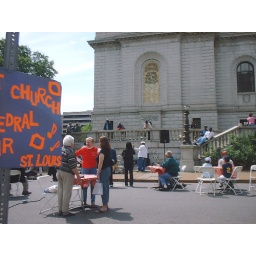
tables in the street